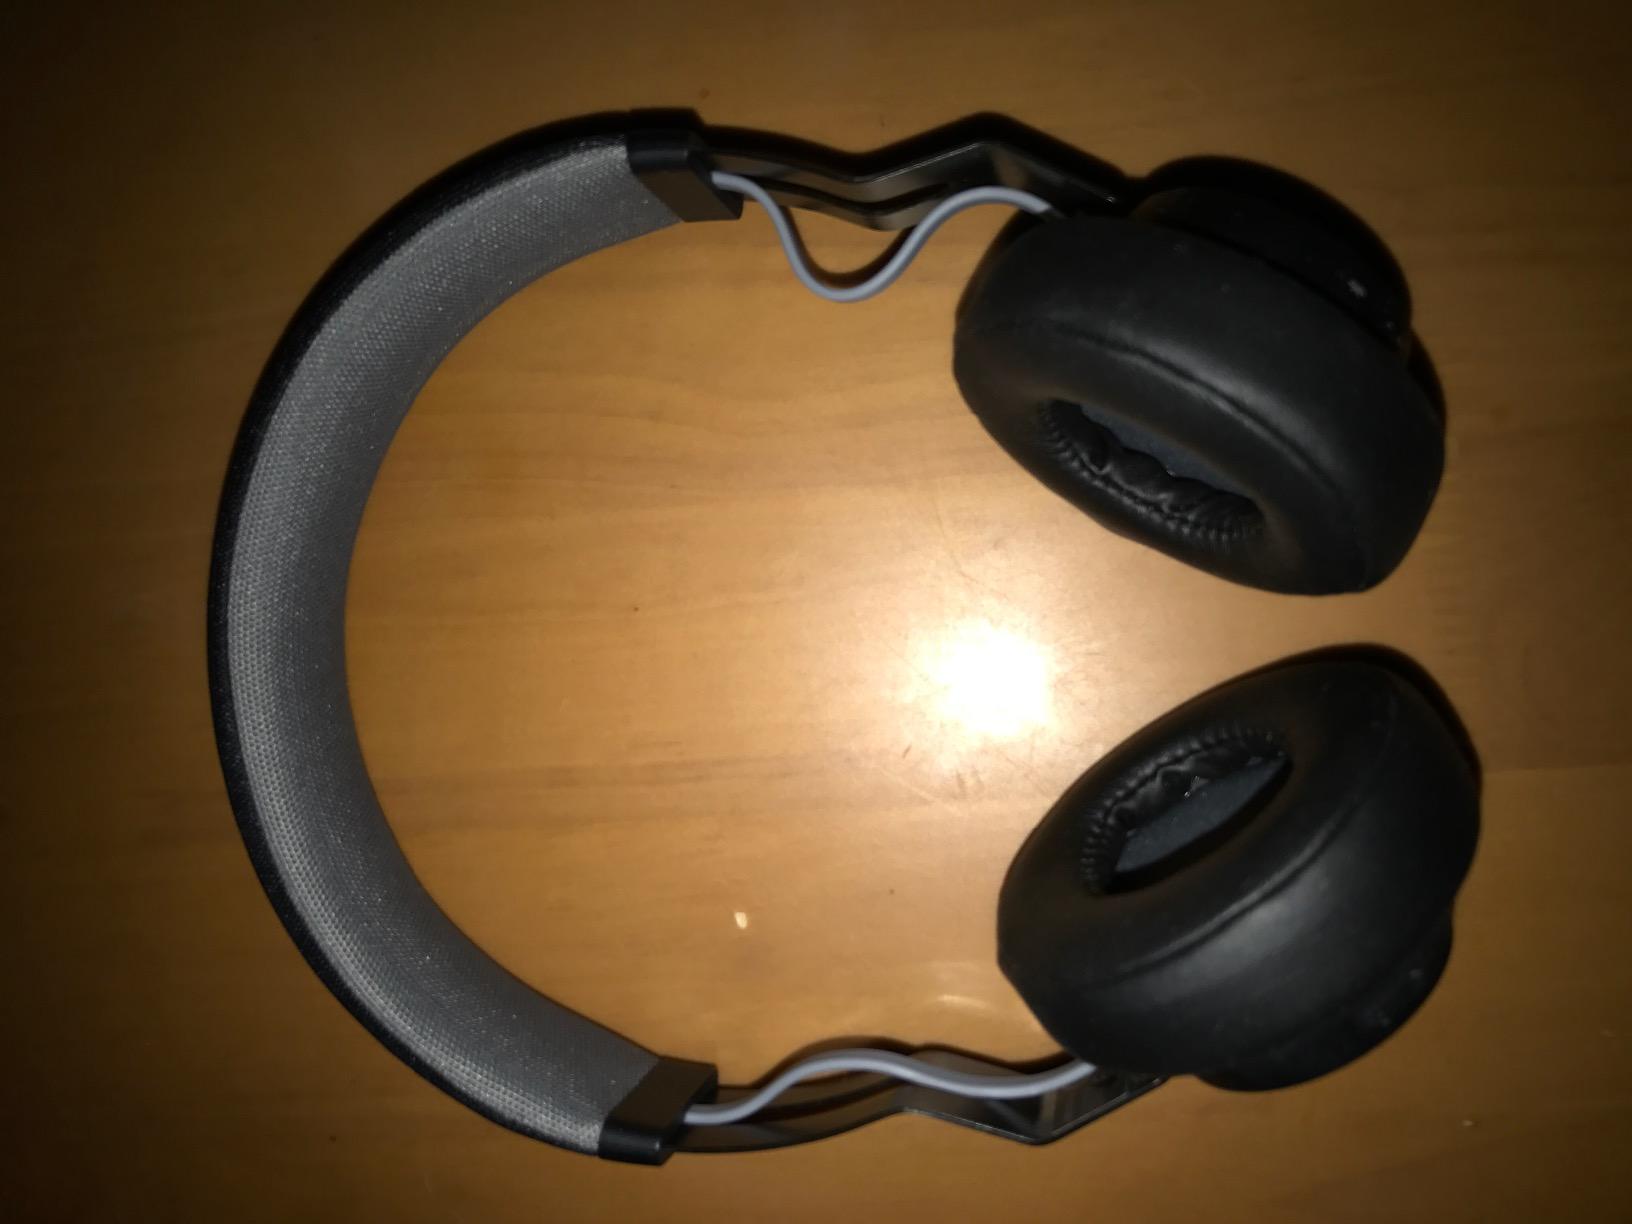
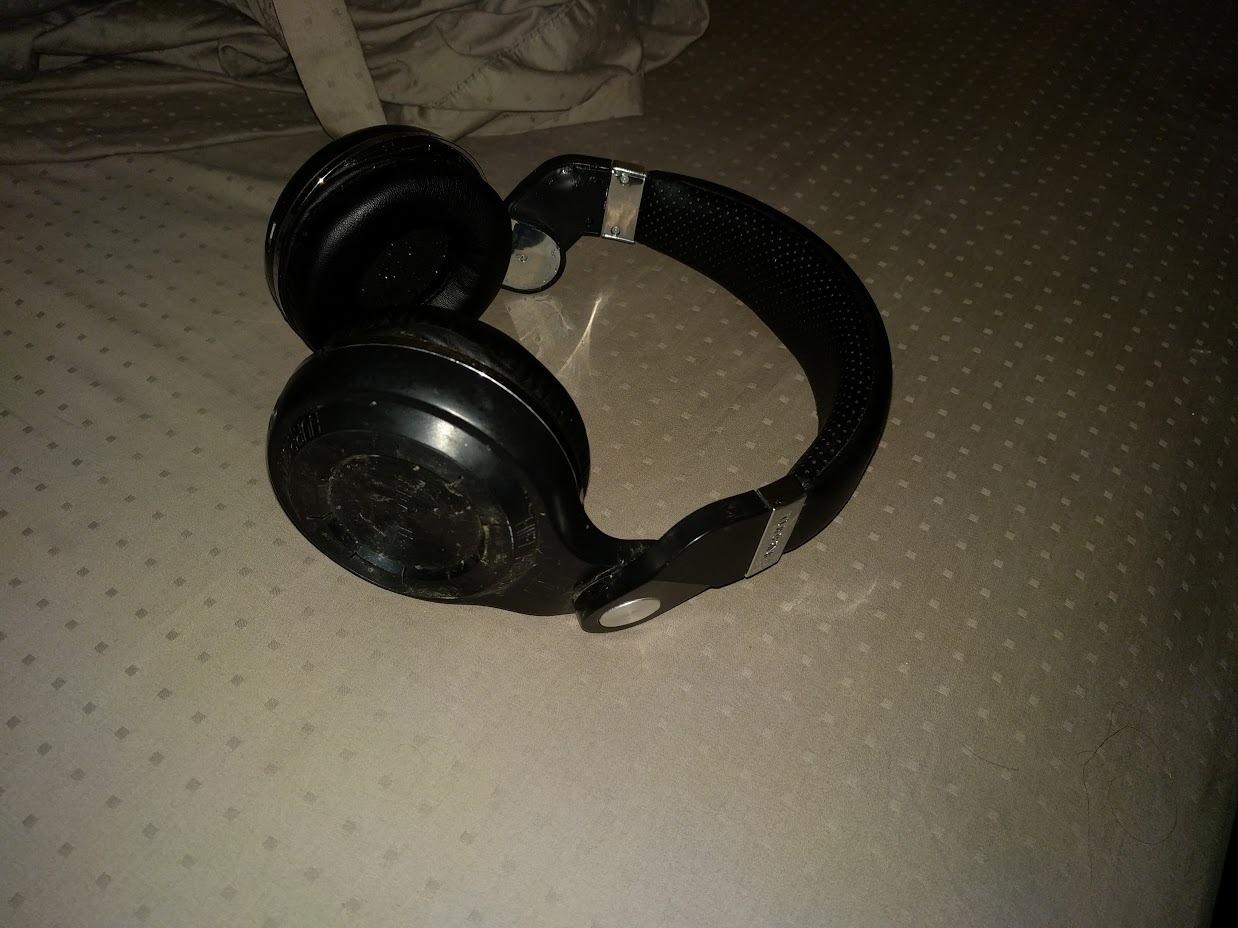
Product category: headphones
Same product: no